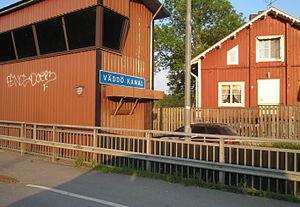
Väddö est une île de Suède.